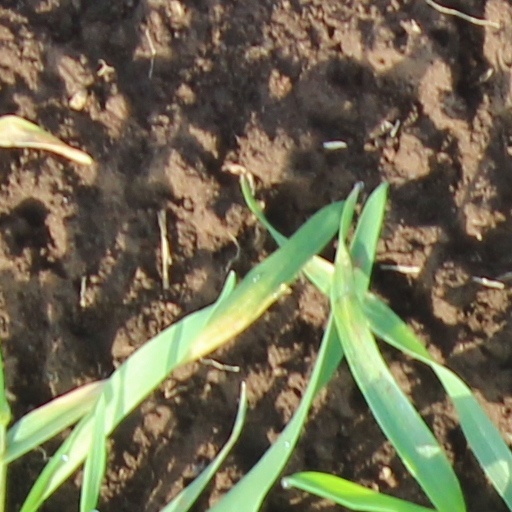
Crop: wheat